Sir Richard Wallace, 1st Baronet

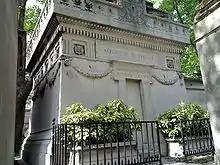

2 Rue Laffitte, Paris, formerly the "hôtel d'Aubeterre" or townhouse of the Aubeterre family, with a full-height bowed-projection at the corner, was situated on the corner of Rue Laffitte and the Boulevard des Italiens. It faced on the other side of the Rue Laffitte the famous Restaurant de la Maison-d'Or. The street contained the shops of several art dealers. It was purchased by the 4th Marquess of Hertford, when his mother vacated it to live at 1 rue Taitbout, the next street 50 metres to the west. After Wallace's death it was eventually inherited by his secretary Sir John Murray Scott, during whose ownership the house and contents are described by Vita Sackville-West in "Pepita", her biography of her mother Lady Sackville (Scott's mistress), who ultimately inherited the contents, which she sold in 1914 to the dealer Jacques Seligmann for £270,000 (£35 million in 2022) and of which the Wallace Collection was therefore deprived: